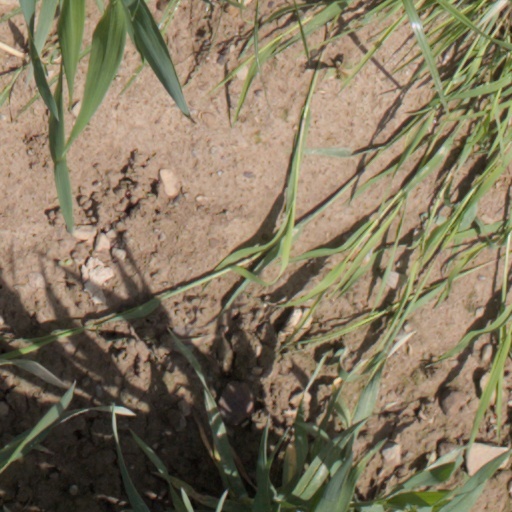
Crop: wheat